Transport Canada

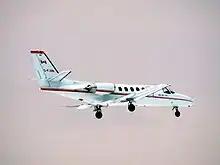
A TC Cessna 550 Citation II

Transport Canada's role in aviation is the most detailed. Until 1996, Transport Canada was responsible for both regulation of aviation and the operation of air traffic services, as well as the operation of most major airports. On November 1, 1996, these responsibilities were split: Transport Canada remains responsible for regulation (through the Canadian Aviation Regulations (CARs) and Standards), and a new regulated non-profit company, NAV CANADA, took over responsibility for all civilian air traffic services. This change was (and remains) controversial within the private aviation sector because NAV CANADA began charging for services that were previously funded through a specific tax on aviation gasoline. The specific tax remains but separate charges are levied by NAV CANADA.